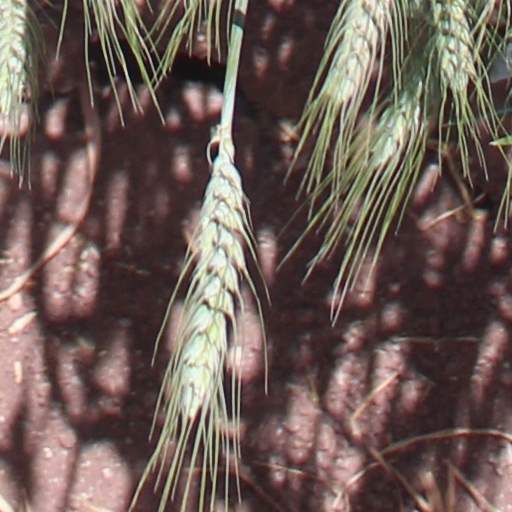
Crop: wheat